Lucha Underground season 1

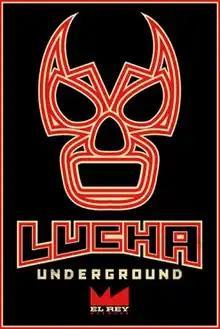
The Logo for Lucha Underground

The first season of "Lucha Underground", a "lucha libre" or professional wrestling show, aired from October 29, 2014 through August 5, 2015 on the El Rey Network in the United States and on later dates on UniMás in Mexico. The debut season of Lucha Underground had 39 episodes in total and presented "Lucha libre" as a mixture of reality and fiction, adding fantastical elements and movie style backstage clips mixed in with wrestling matches.